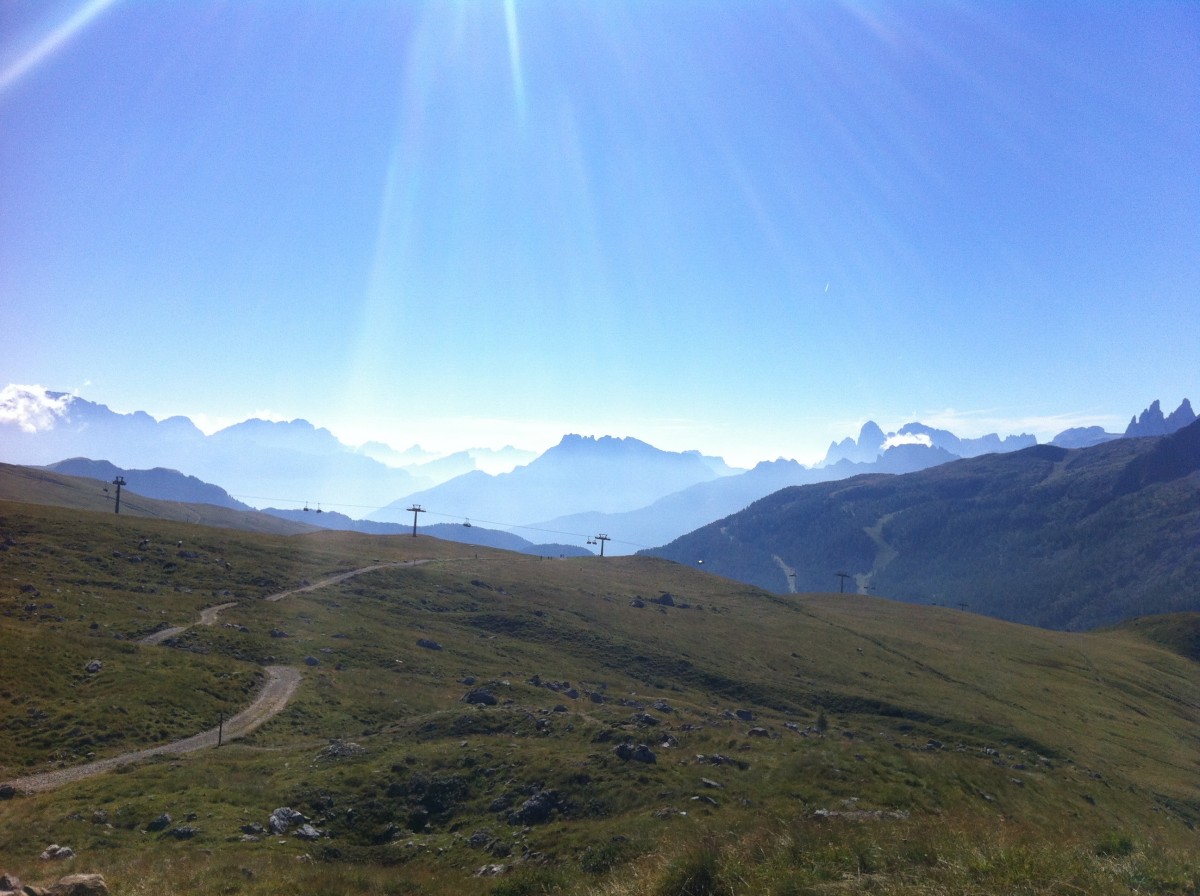
Tags: cloud, meadow, hill, lake, mountain range, highland, ridge, summit, alps, plateau, fell, loch, landform, mountain pass, geographical feature